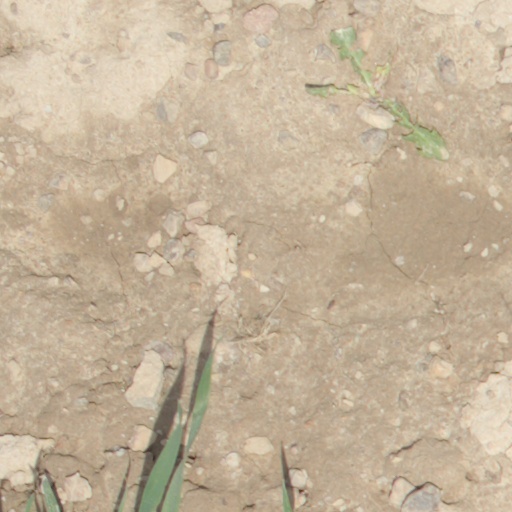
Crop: wheat